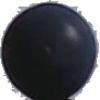
Label: Grape Blue 1